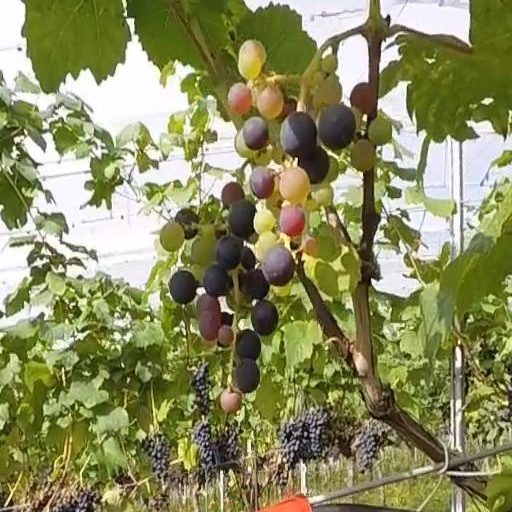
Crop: grape